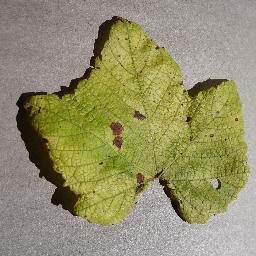
Label: Grape___Leaf_blight_(Isariopsis_Leaf_Spot)